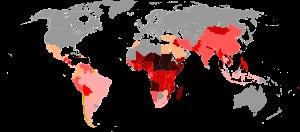
Un bidonville, comme défini par le Programme des Nations unies pour les établissements humains, est la partie défavorisée d'une ville caractérisée par des logements très insalubres, une grande pauvreté et sans aucun droit ou sécurité foncière. D'après les Nations unies, le pourcentage de citadins qui vit dans des bidonvilles est passé de 47 à 37 % dans les pays en développement entre 1990 et 2005. Cependant, à cause de l'accroissement de la population mondiale et surtout de la population urbaine, le nombre d'habitants des bidonvilles est en augmentation. Un milliard de personnes sur la planète vivaient dans des bidonvilles en 2008 et les prévisions sont de deux milliards pour 2030.
La surpopulation est un état démographique caractérisé par le fait que le nombre d'individus d'une espèce vivante excède la capacité de charge de son habitat, c'est-à-dire sa capacité à :